Independence High School (Charlotte, North Carolina)

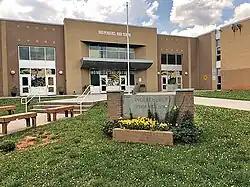
Independence High School, 2023

Independence High School (or, The Big I) is a high school in Mint Hill, North Carolina (with a Charlotte mailing address). The school mascot is the Patriots and the school colors are green and gold.